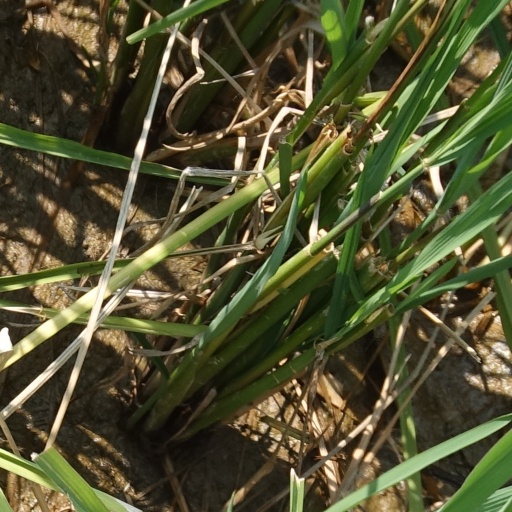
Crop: rice